Robert Williams (Robert ap Gwilym Ddu)

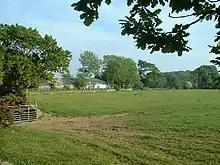
Betws Fawr, home of Robert Williams

"Robert ap Gwilym Ddu", as William was styled, became first known as the winner in 1792 of the Gwyneddigion Society's medal for the best ode on the "Massacre of the Bards". He then concentrated on religious verse, and avoided "eisteddfodau". His poems, almost entirely religious or commemorative, were published at Dolgelly in 1841 under the title "Gardd Eifion"; and include some well-known stanzas.